Inchmurrin

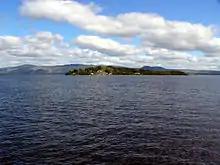
View of Inchmurrin

Inchmurrin is the largest and most southerly of the islands in Loch Lomond. It reaches a height of towards the north and is largely wooded. There is an excellent view of the north end of the loch.